Composition roller

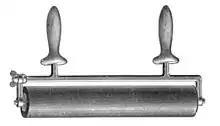
A two-handled composition hand roller, for use in manually inking type

Before its invention, most inking of printing presses was done by manually pounding the type with ink balls, specially treated leather balls stuffed with wool. The difficulty and time involved in making and using ink balls led to various attempts to use cylinders, which could be rolled rather than pounded. Leather rollers (or "skin rollers") were attempted, and were used on the earliest steam-powered cylinder presses, yet these did not work as well as the ink balls, and the stitching seam would appear on the printed type.